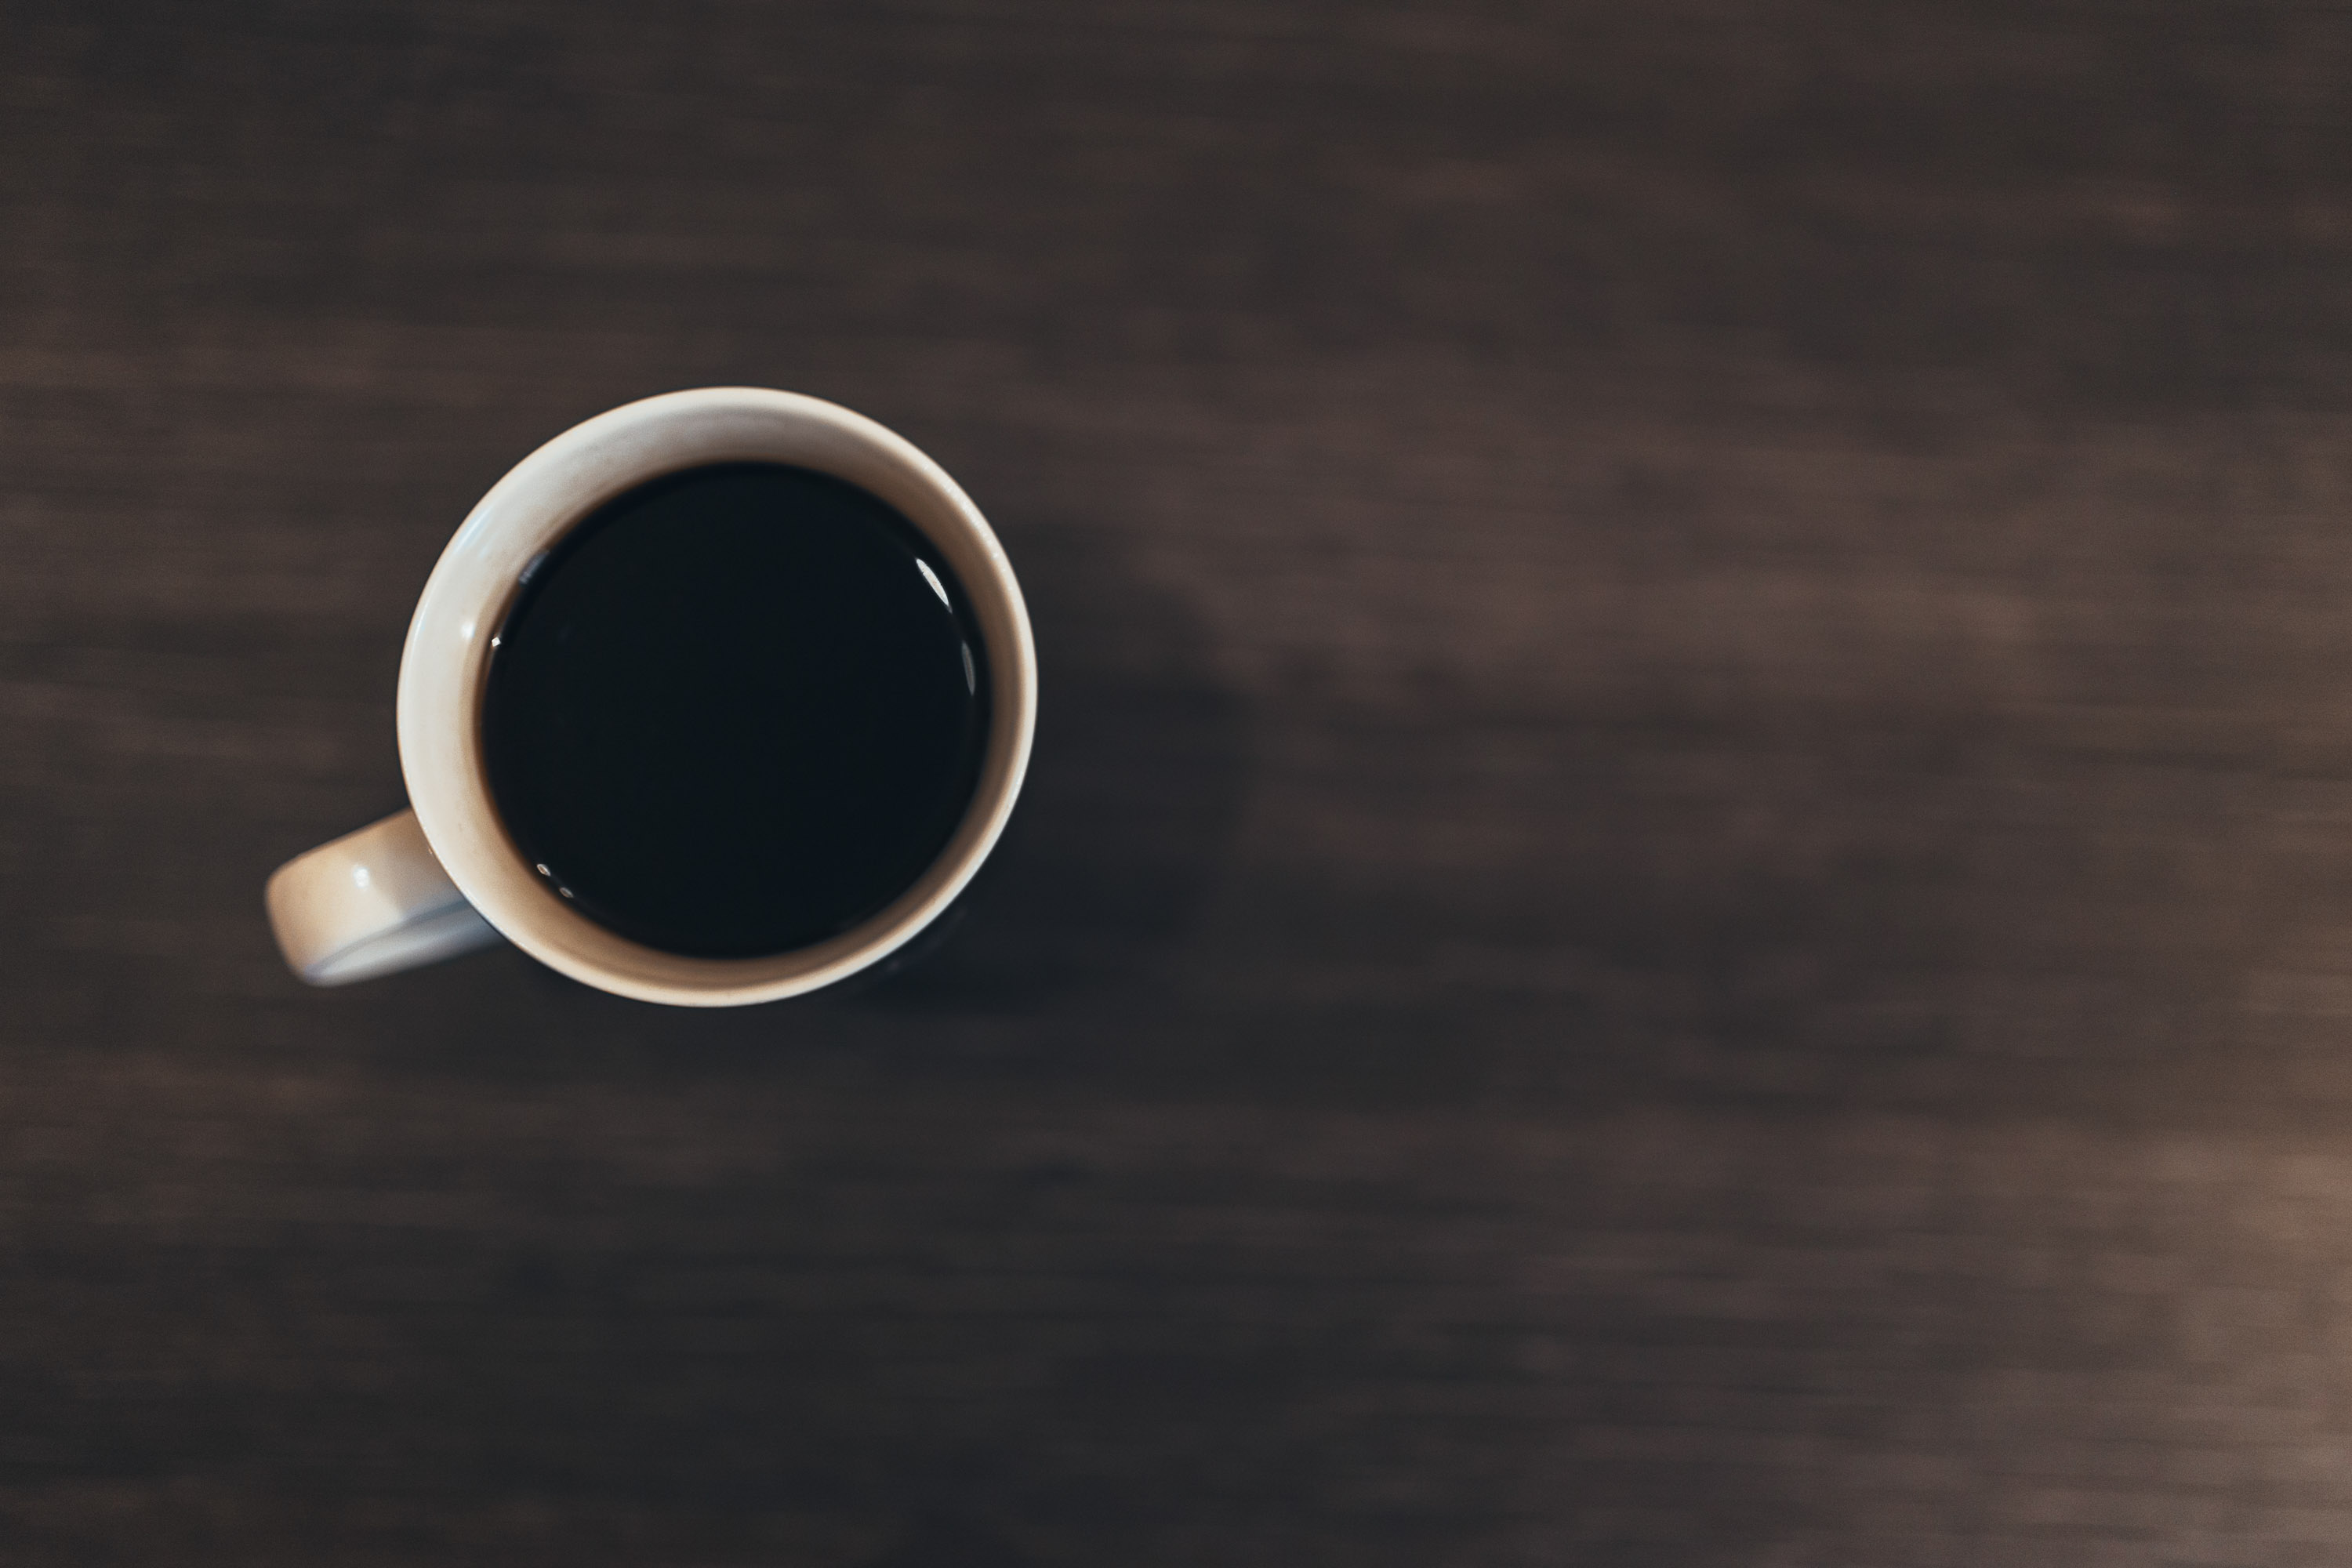
cup, coffee cup, caffeine, still life photography, coffee, drinkware, tableware, drink, ring, espresso, circle, wood, mug, serveware, cuban espresso, Java coffee